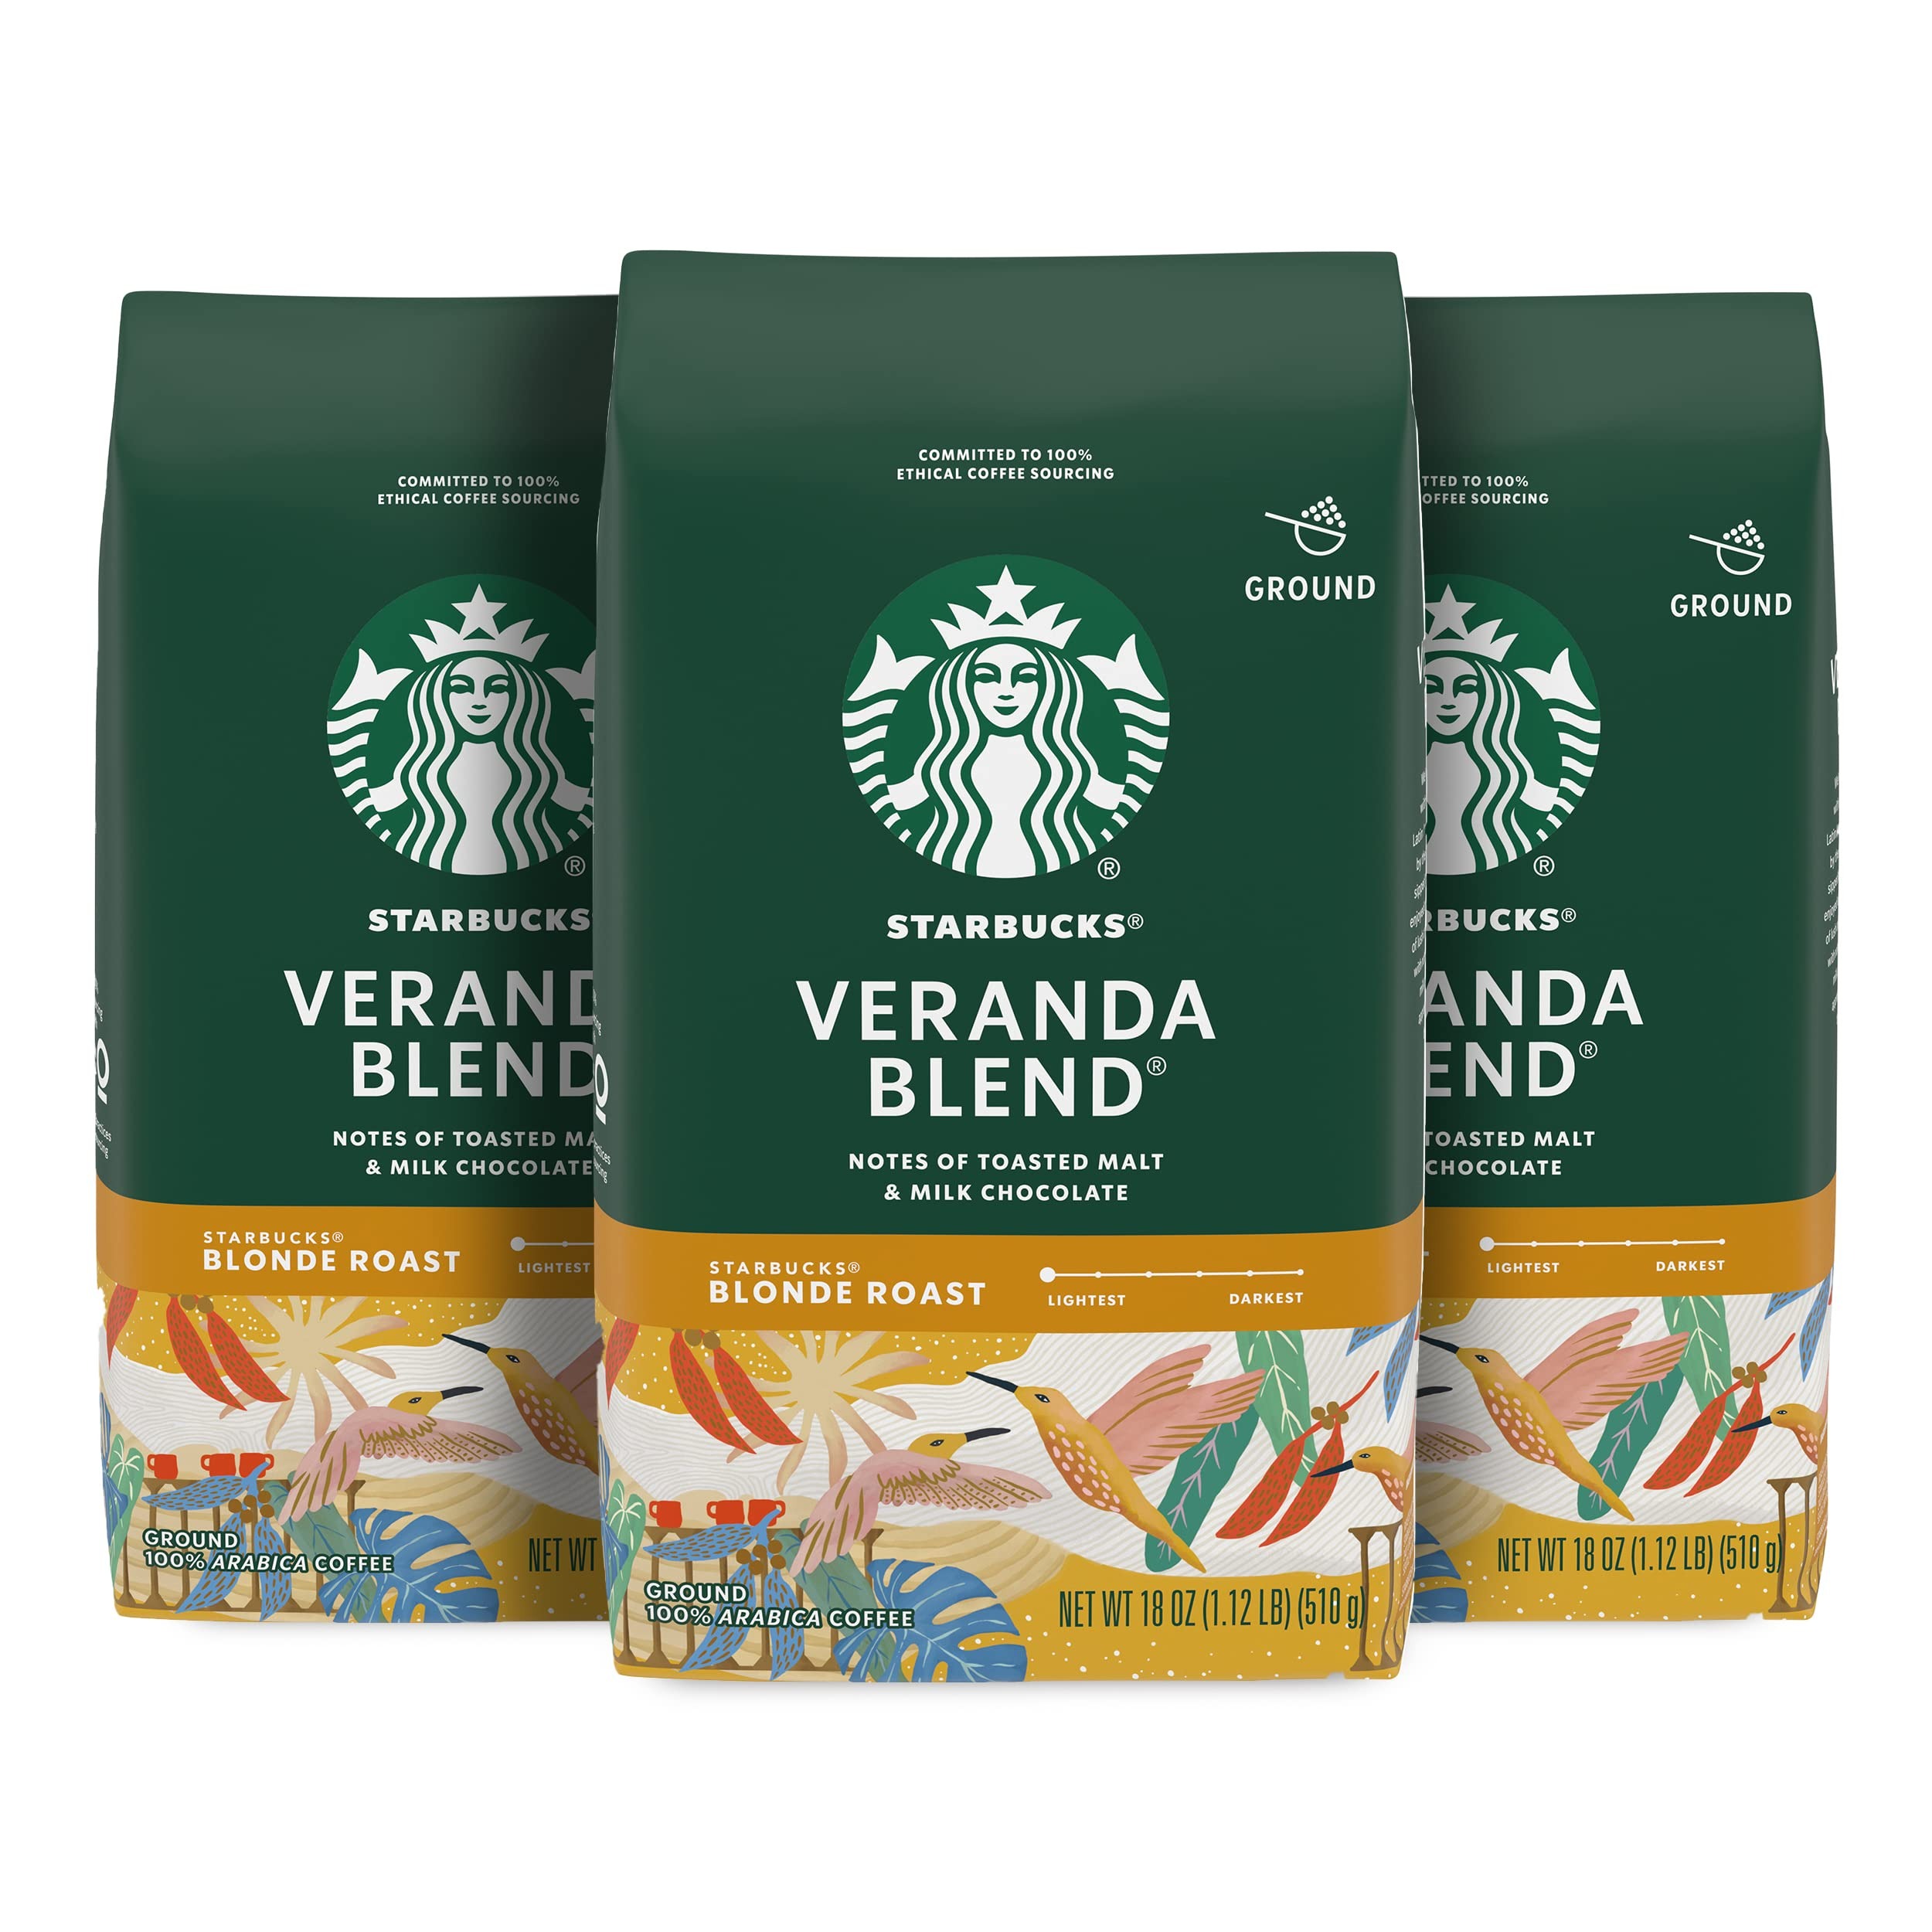
Item Name: Starbucks Ground Coffee, Starbucks Blonde Roast Coffee, Veranda Blend, 100% Arabica, 3 bags (18 oz each)
Bullet Point 1: PREMIUM GROUND COFFEE—Starbucks delivers exceptional coffee cup after cup with this 18-ounce bag of Veranda Blend lightly roasted ground coffee—3 bags total
Bullet Point 2: STARBUCKS VERANDA BLEND COFFEE—Our lightest roasted coffee with notes of toasted malt and baking chocolate
Bullet Point 3: FRESH TASTE—Starbucks adheres to the highest quality standards—shipping you the same carefully roasted 100% arabica coffee beans we brew in our cafés
Bullet Point 4: MAKE IT YOUR OWN—An everyday cup no matter how you brew it, Starbucks coffee is carefully ground to be ideal for a variety of brewing methods, including drip brewer, coffee press, pour-over and moka pot
Bullet Point 5: ETHICALLY SOURCED—Starbucks is committed to 100% ethical coffee sourcing in partnership with Conservation International
Value: 54.0
Unit: Ounce

Price: 10.99